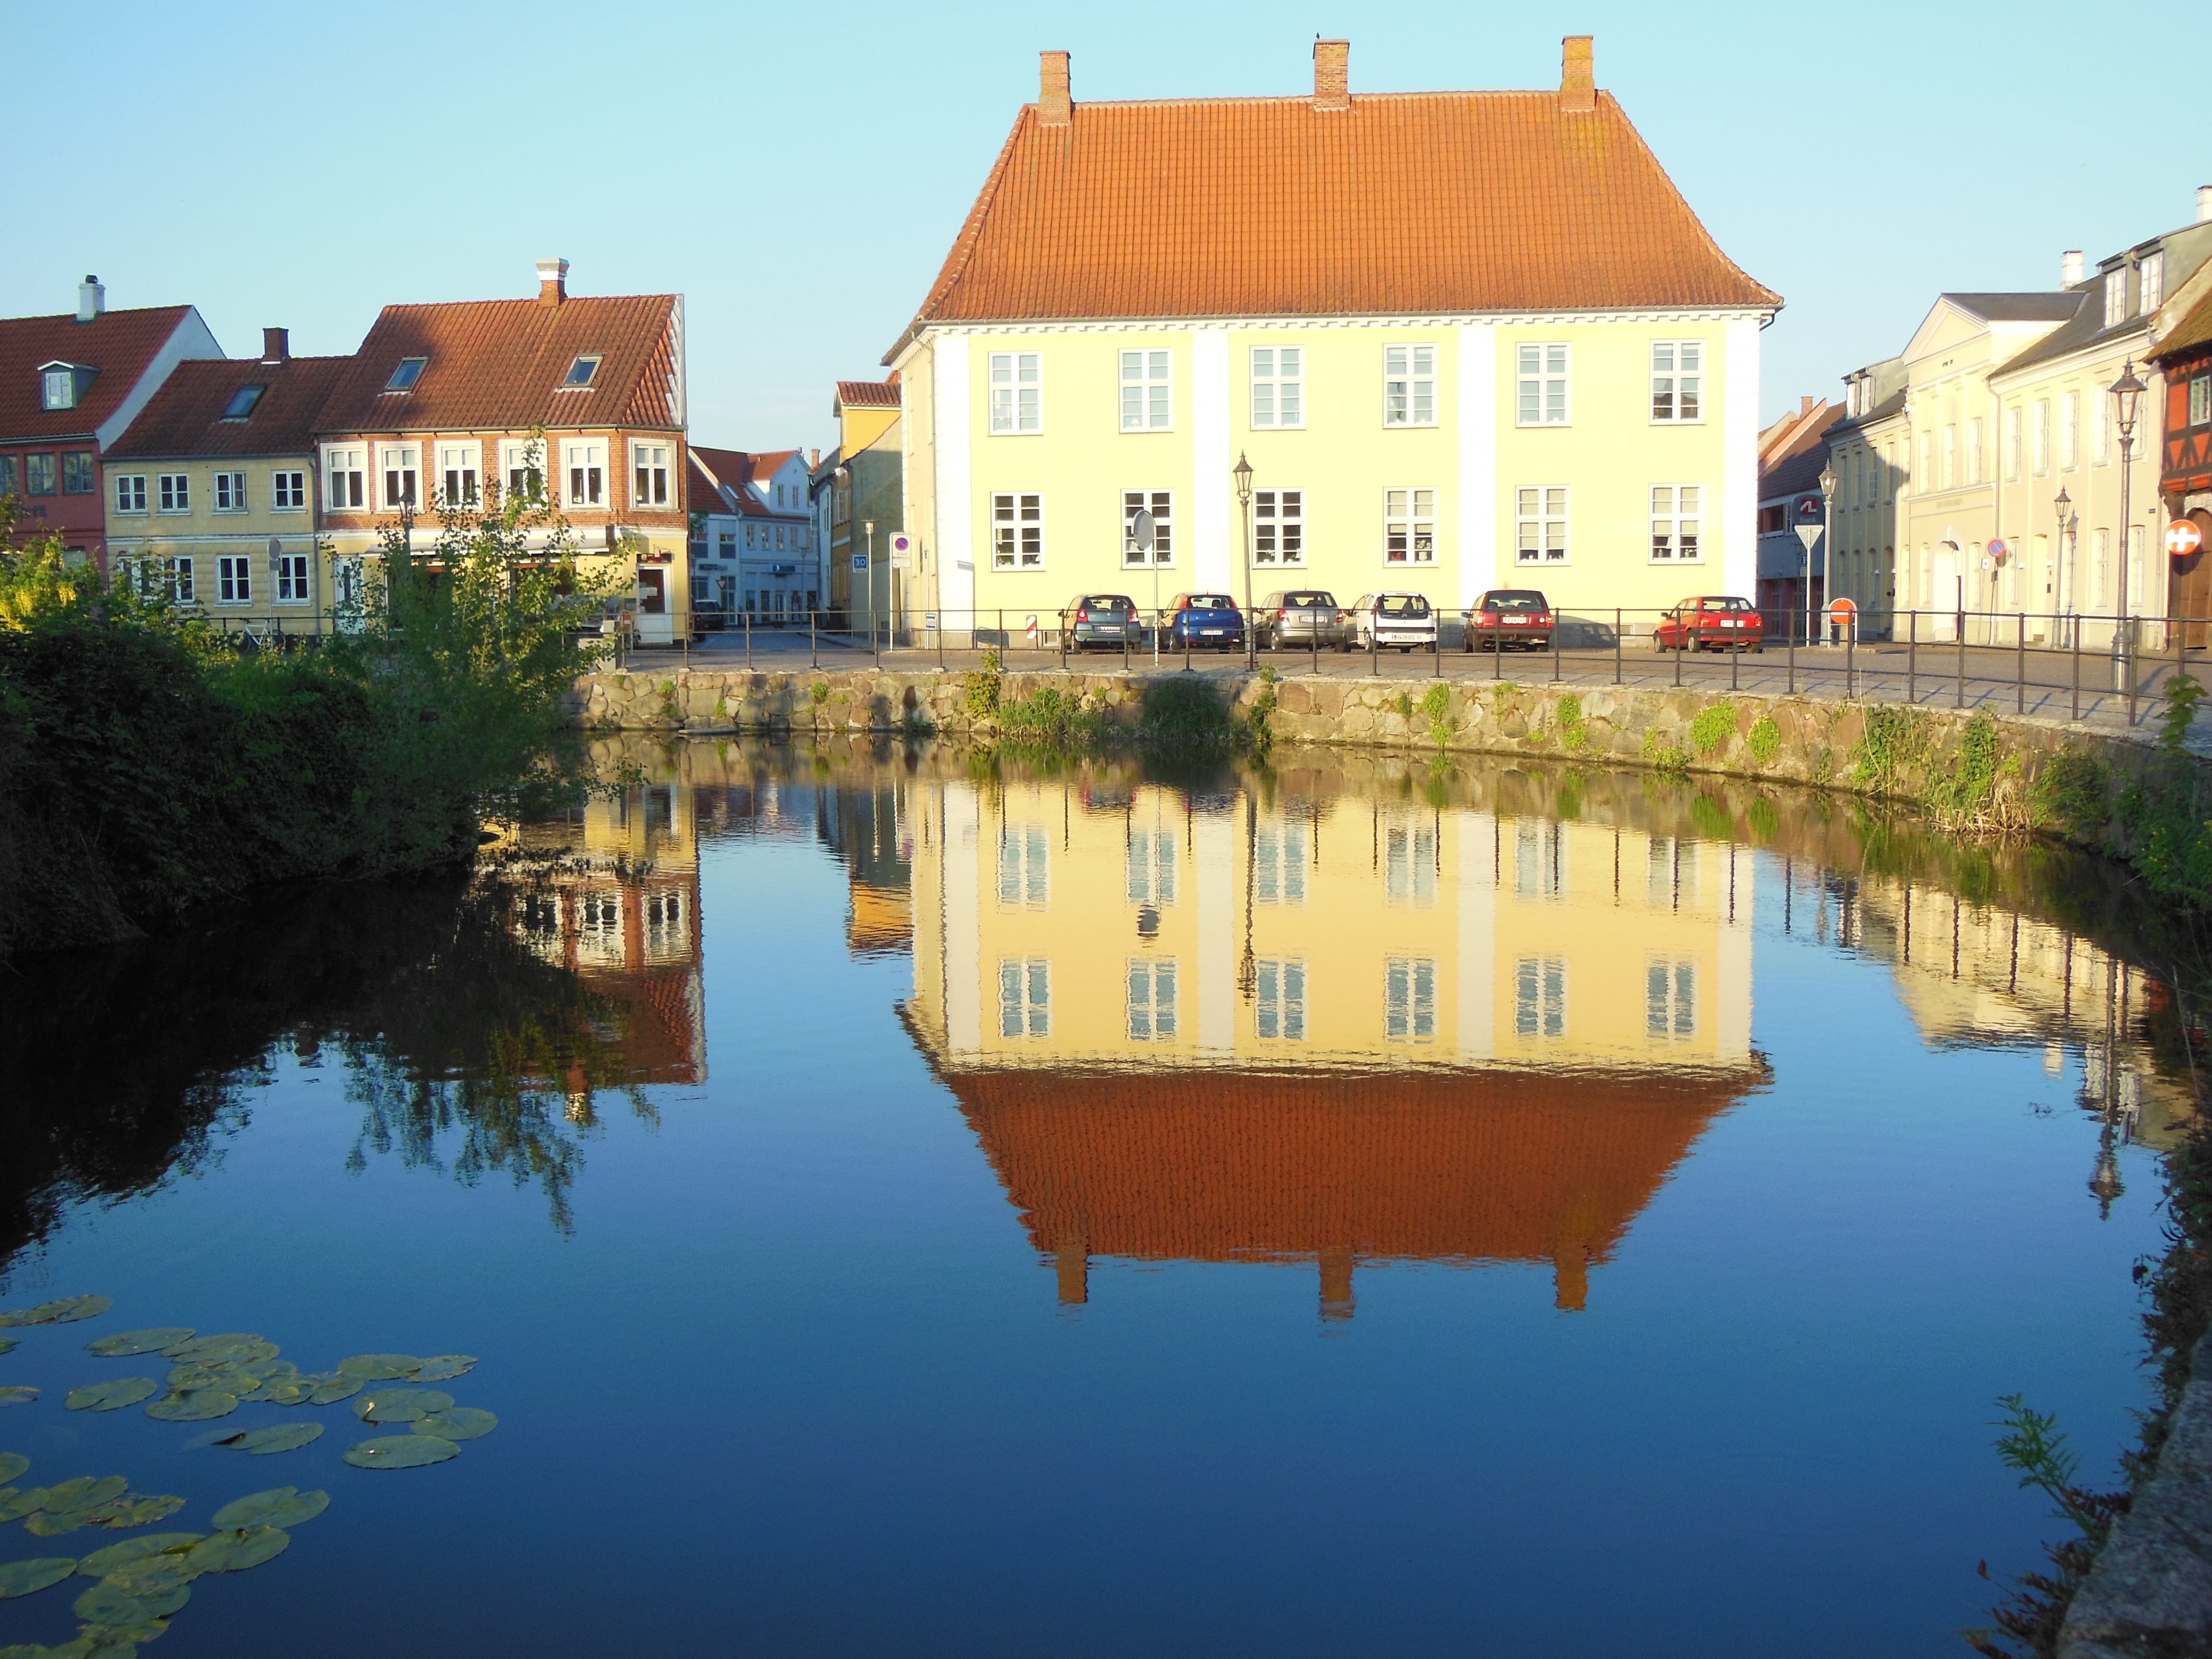
water, white, lake, town, chateau, palace, river, green, reflection, red, gray, blue, black, yellow, tourism, streetscape, waterway, houses, shrubs, reflections, estate, moat, old buildings, blue skies, summer weather, water castle, old street lamps, evening atmosphere, granite stone dam